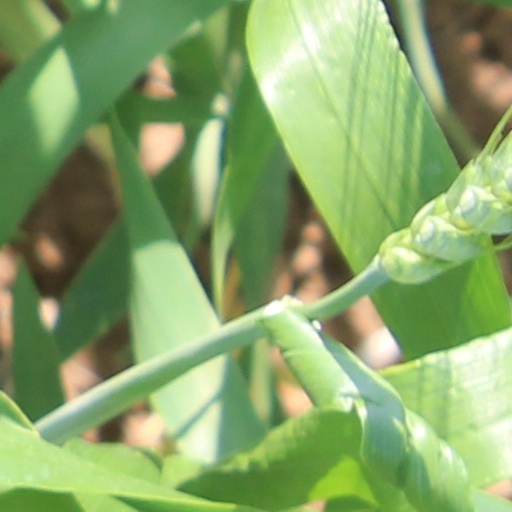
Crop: wheat